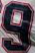
Number: 9